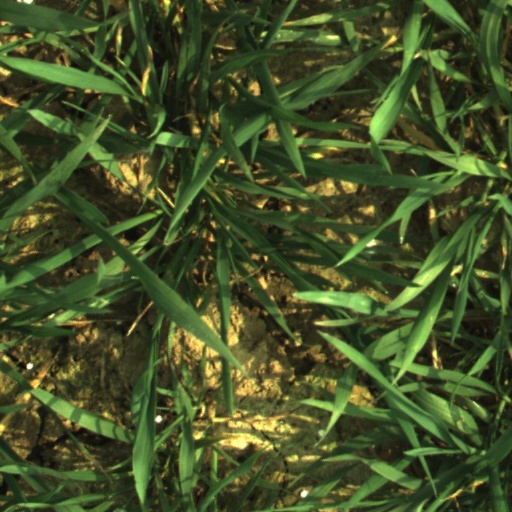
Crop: wheat